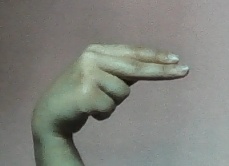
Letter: ain